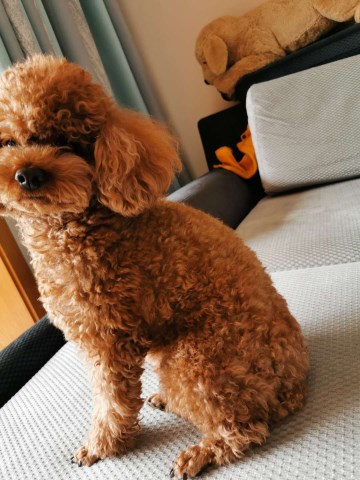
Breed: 7449-n000128-teddy